Vitória Pais Freire de Andrade

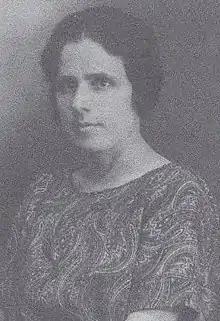

Vitória Pais Freire de Andrade (18831930) was an active Portuguese feminist who played an important role in the "Conselho Nacional das Mulheres Portuguesas" (National Council of Portuguese Women - CNMP) in the 1920s. She is also known for her campaigning against bullfighting in Portugal.